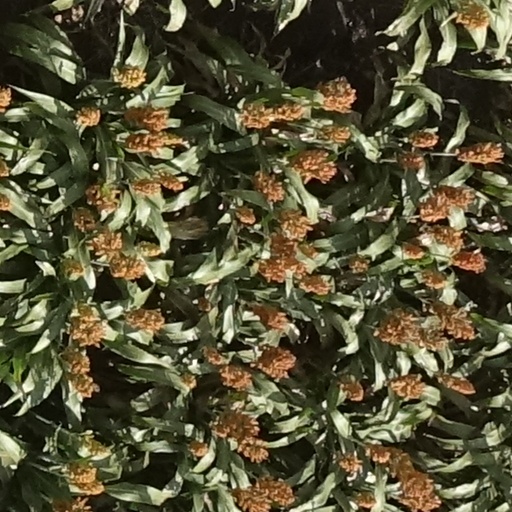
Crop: sorghum